All Religions are One

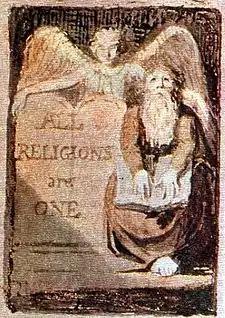
One of two known impressions of the title page from "All Religions are One", printed

All Religions are One is a series of philosophical aphorisms by William Blake, written in 1788. Following on from his initial experiments with relief etching in the non-textual "The Approach of Doom" (1787), "All Religions are One" and "There is No Natural Religion" represent Blake's first successful attempt to combine image and text via relief etching, and are thus the earliest of his illuminated manuscripts. As such, they serve as a significant milestone in Blake's career; as Peter Ackroyd points out, "his newly invented form now changed the nature of his expression. It had enlarged his range; with relief etching, the words inscribed like those of God upon the tables of law, Blake could acquire a new role."